Rumpelstiltskin (2011 musical)

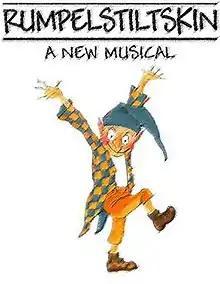
Off-Broadway Poster

Rumpelstiltskin is a musical based on the Brother's Grimm Fairytale of the same name, featuring a score by Broadway composer / music director Steve Marzullo, lyrics by Amelia DeMayo, and book by Deb Roberts. This adaptation differs slightly from its source material but honors the story. "Rumpelstiltskin" is currently unavailable for licensing.